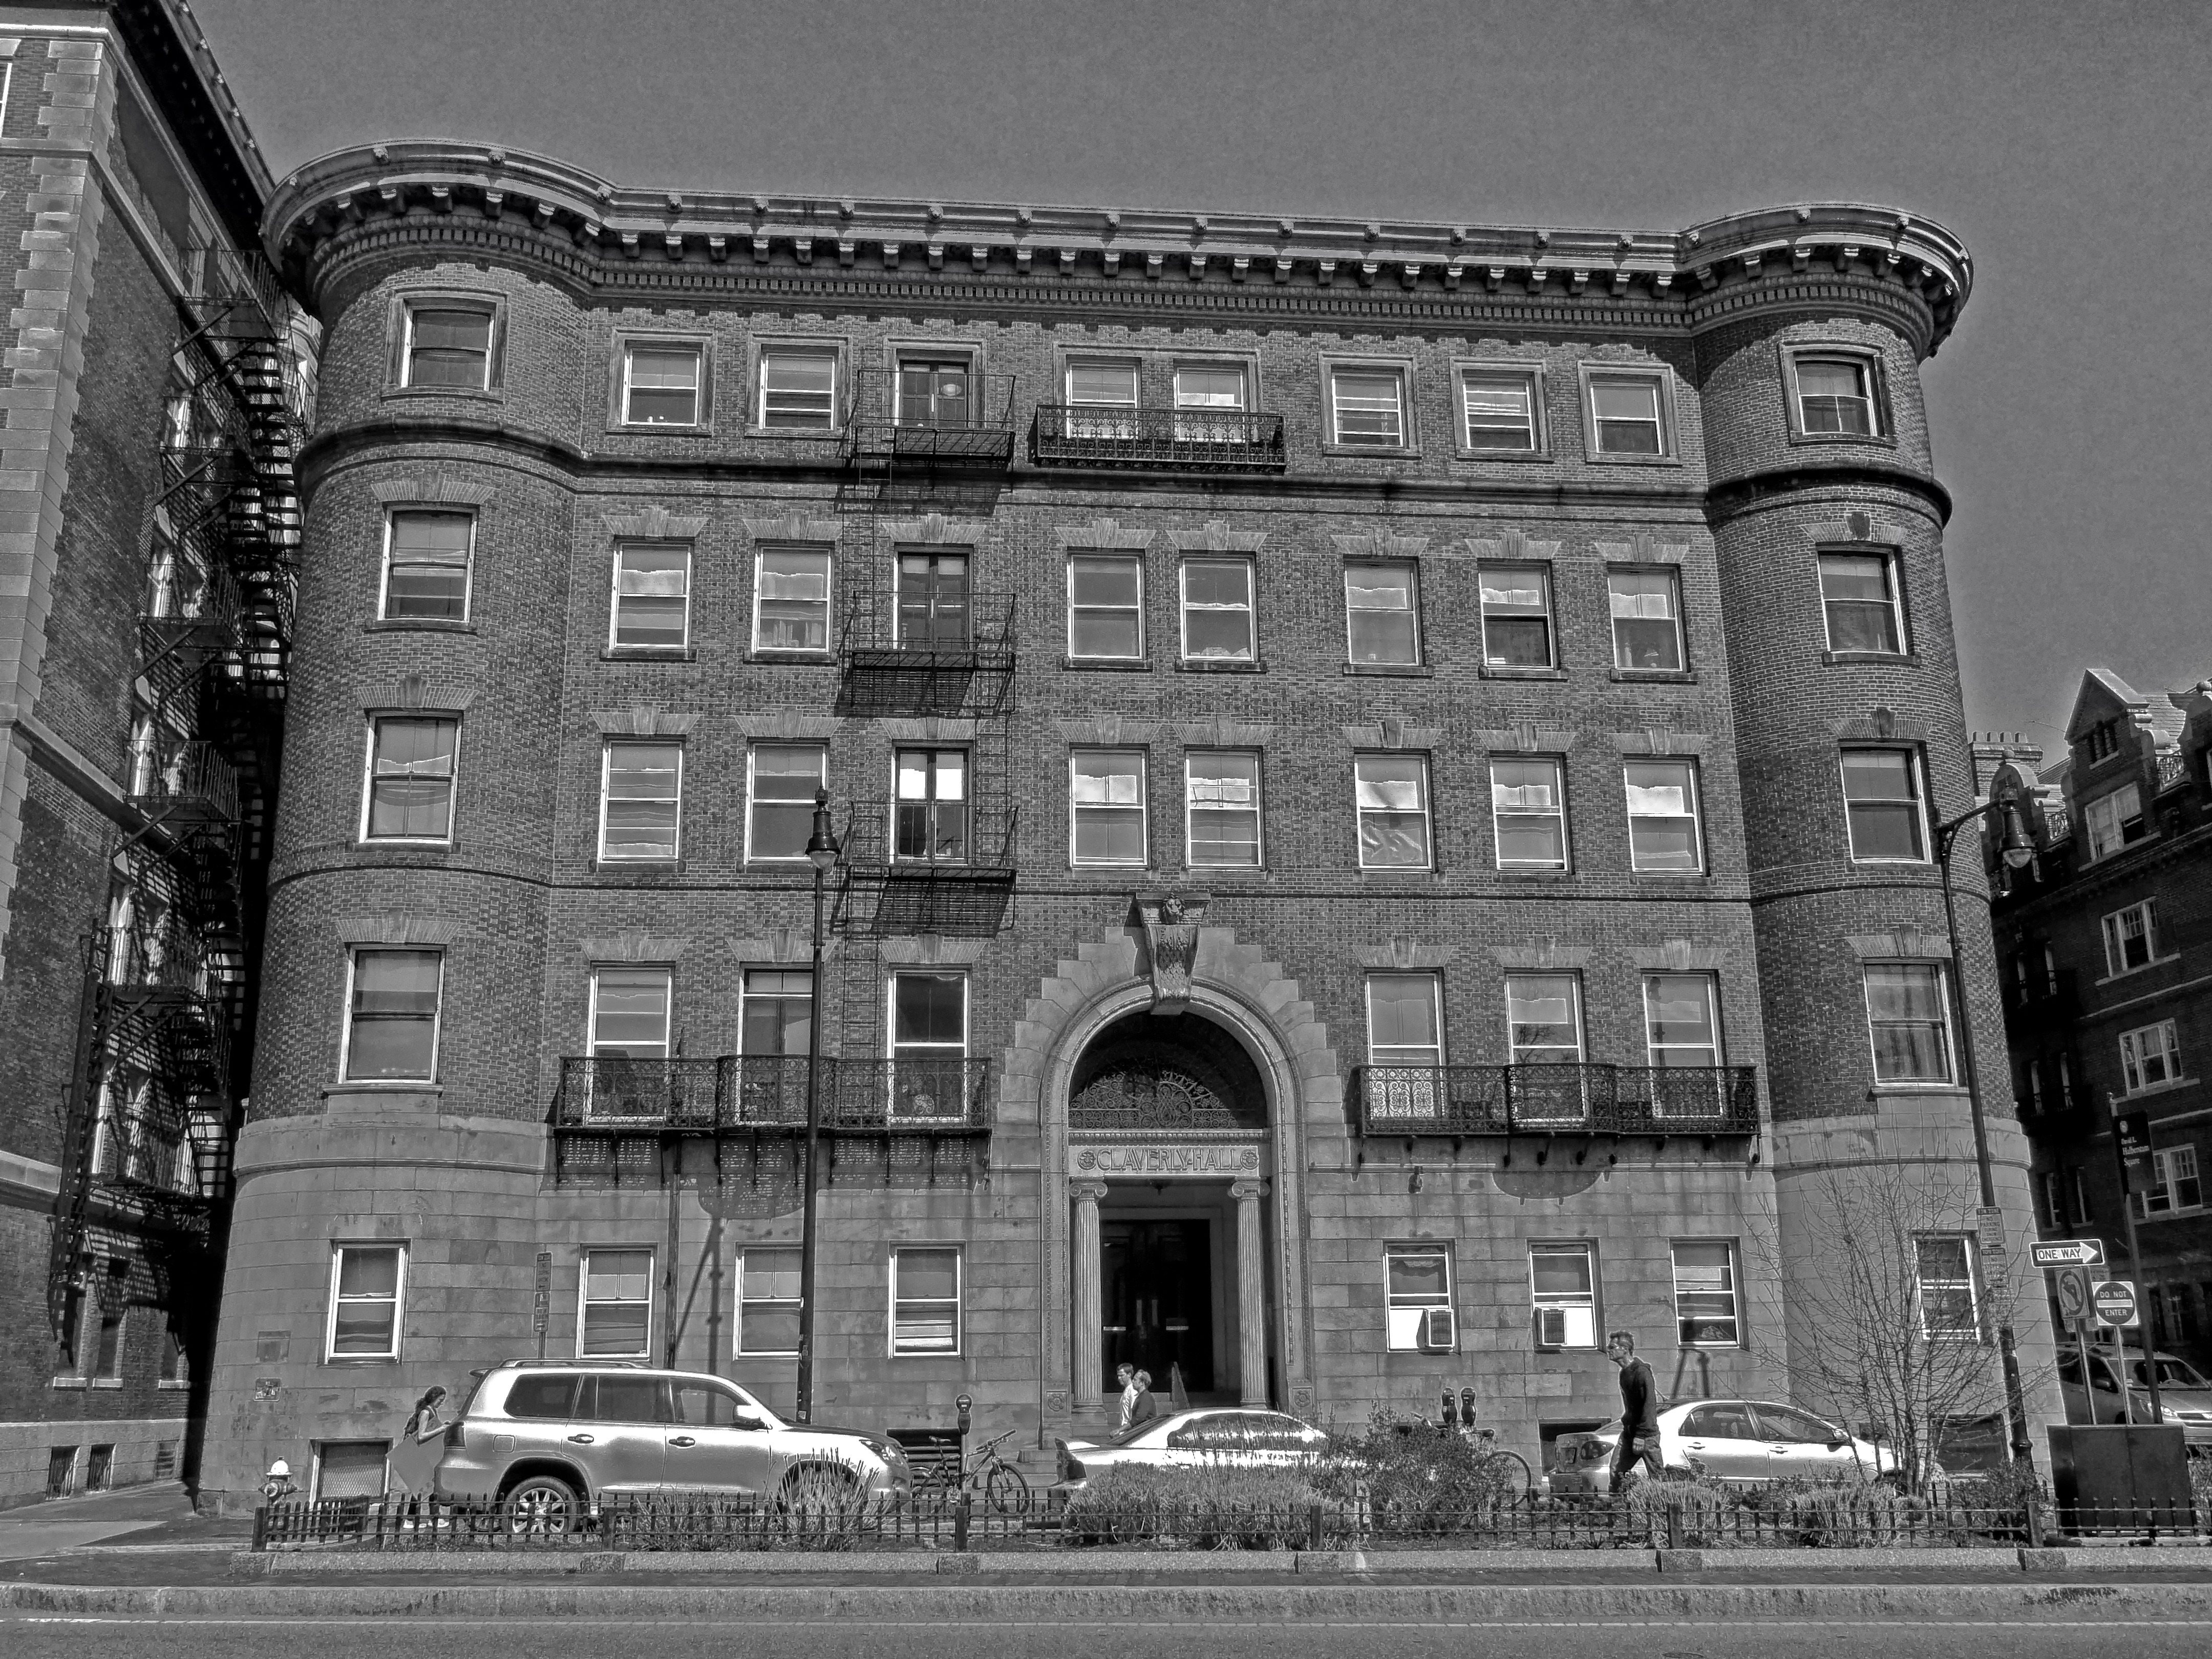
black and white, architecture, street, house, building, downtown, landmark, facade, monochrome, cambridge, history, campus, dormitory, dorm, massachusetts, urban area, monochrome photography, ancient history, harvard university, brutalist architecture, claverly hall